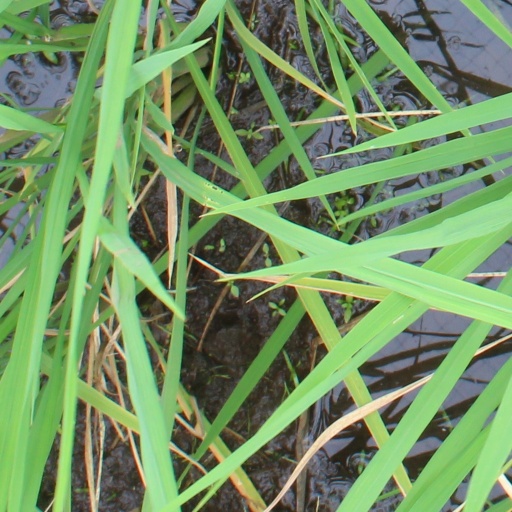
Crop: rice